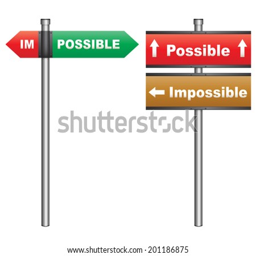
illustration of a conceptual signboard about possibilities impossible and possible